China Railways C2

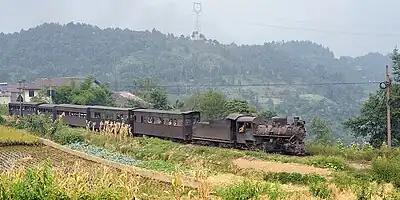
C2 10 of Jiayang Coal Railway

The China Railways C2 is a type of 0-8-0 narrow-gauge steam locomotive built for the narrow-gauge Chinese network. They were built between 1952 and 1988 in several workshops across China and were based off the Russian Railway's class Pt-4. A total of 912 members of this class were built, with 87 being imports of the Russian Railway's Pt-4 class.